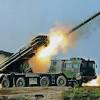
Label: BM-30